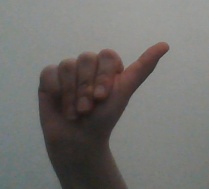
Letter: dhad